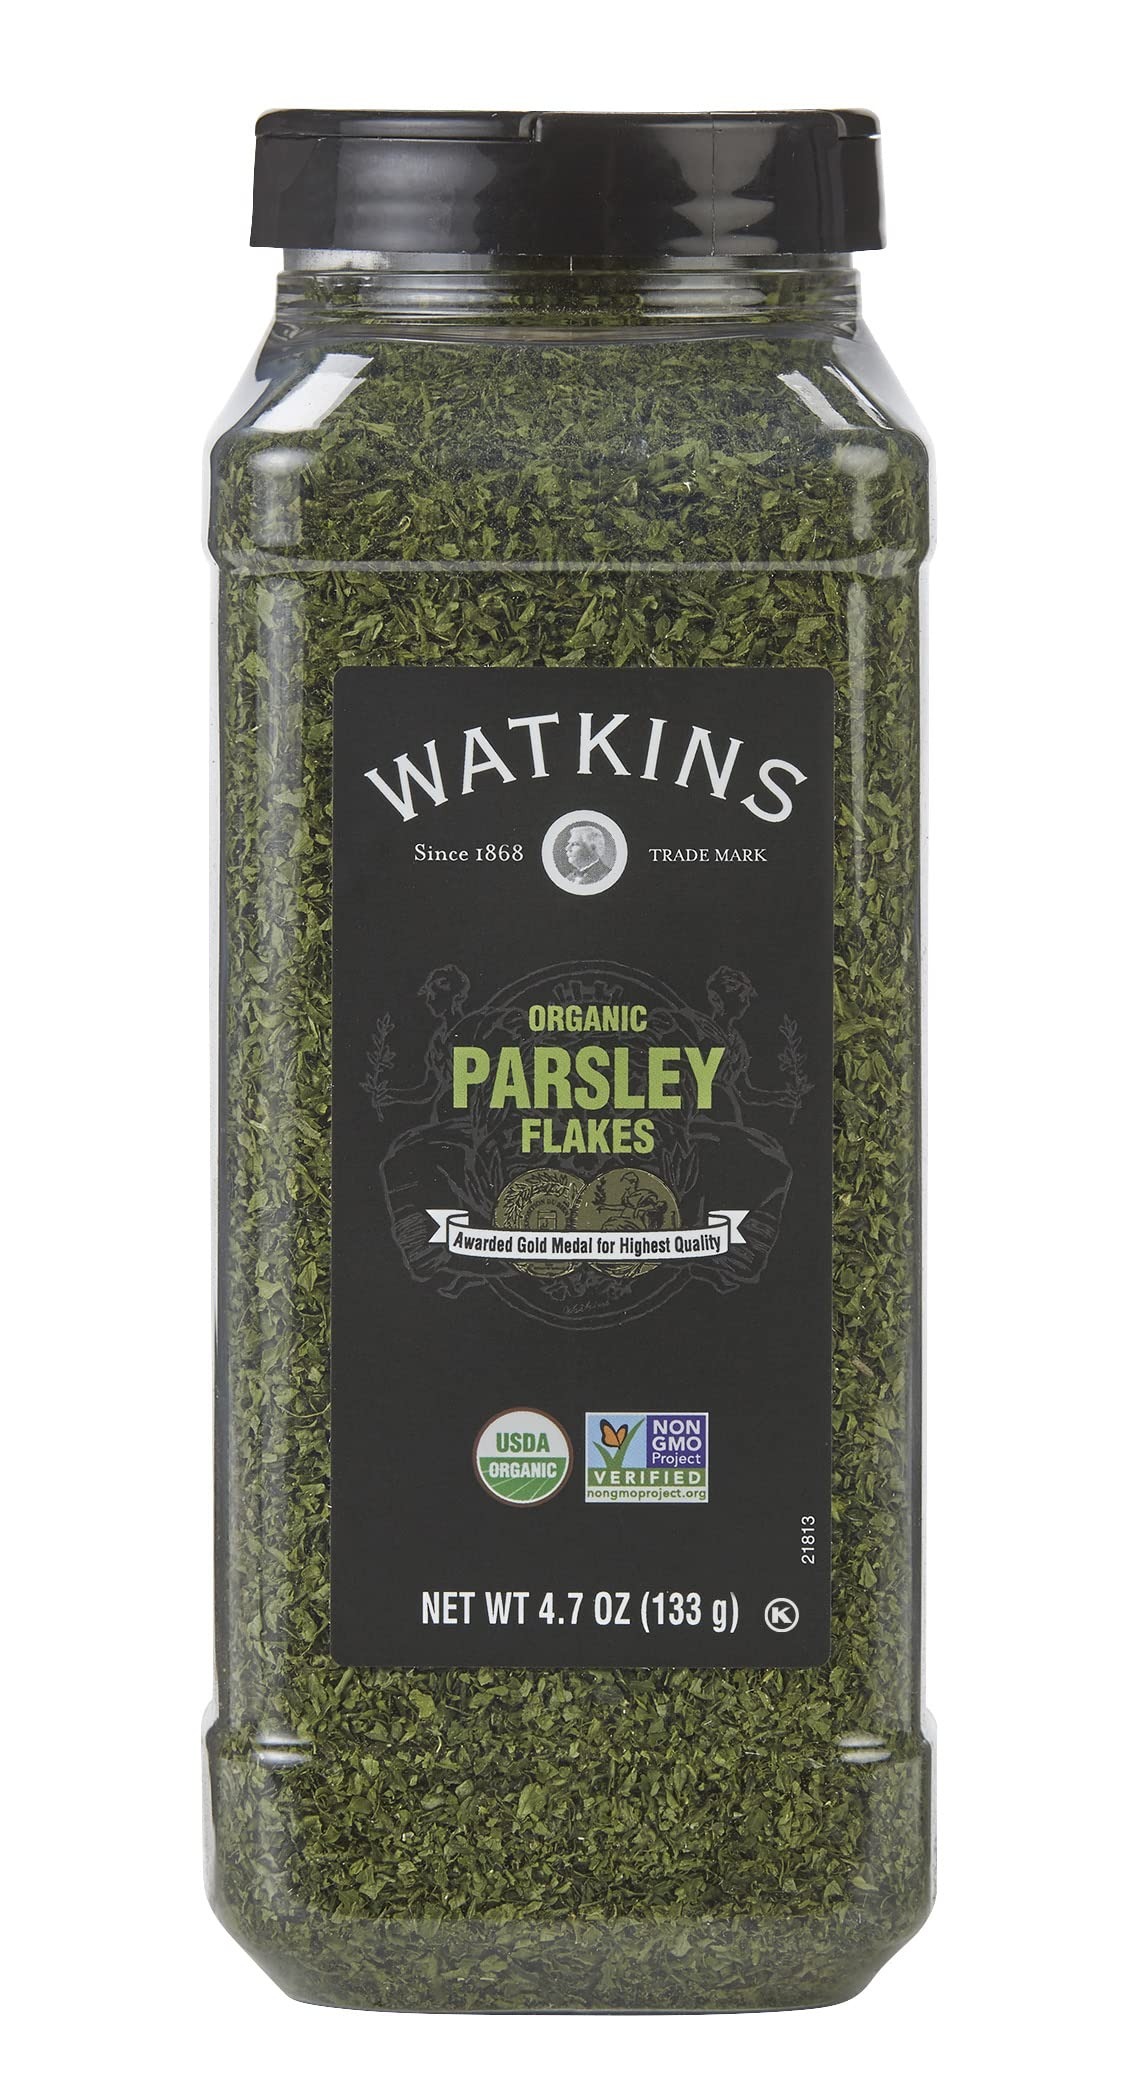
Item Name: Watkins Gourmet Spice, Organic Parsley, Bulk Food Service Size, 4.7 oz (Pack of 1)
Bullet Point 1: NATIVE INGREDIENTS – Organic Parsley
Bullet Point 2: SUPERIOR QUALITY – Awarded Gold Medal for Highest Quality
Bullet Point 3: PREMIUM FLAVOR – USDA Organic, Non-GMO and Kosher Certified
Bullet Point 4: PACKED IN THE USA – Watkin’s premium herbs and spices are packed in the USA
Bullet Point 5: TRADITION SINCE 1868 – The Watkins Co. continues our tradition of excellence with each product
Value: 4.7
Unit: Ounce

Price: 13.17